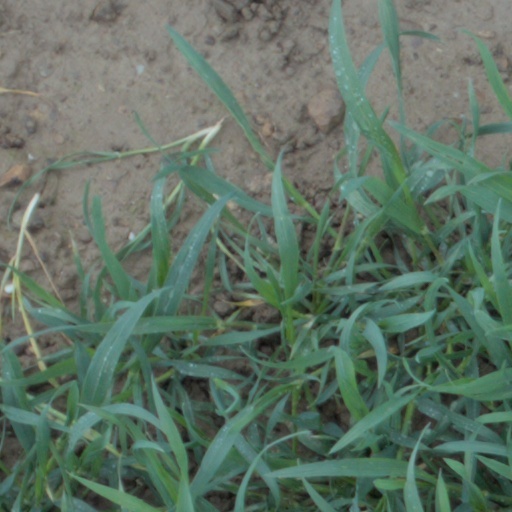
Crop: wheat